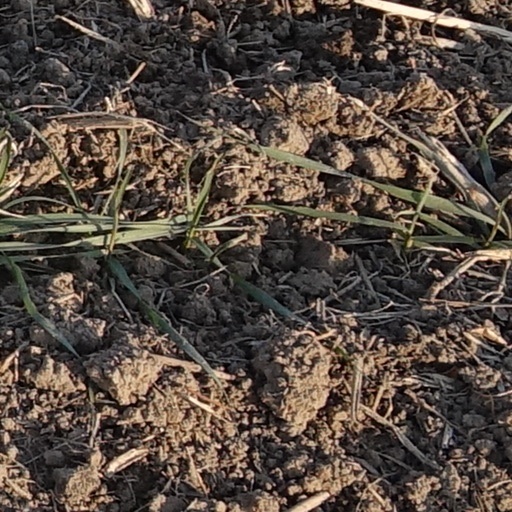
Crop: wheat